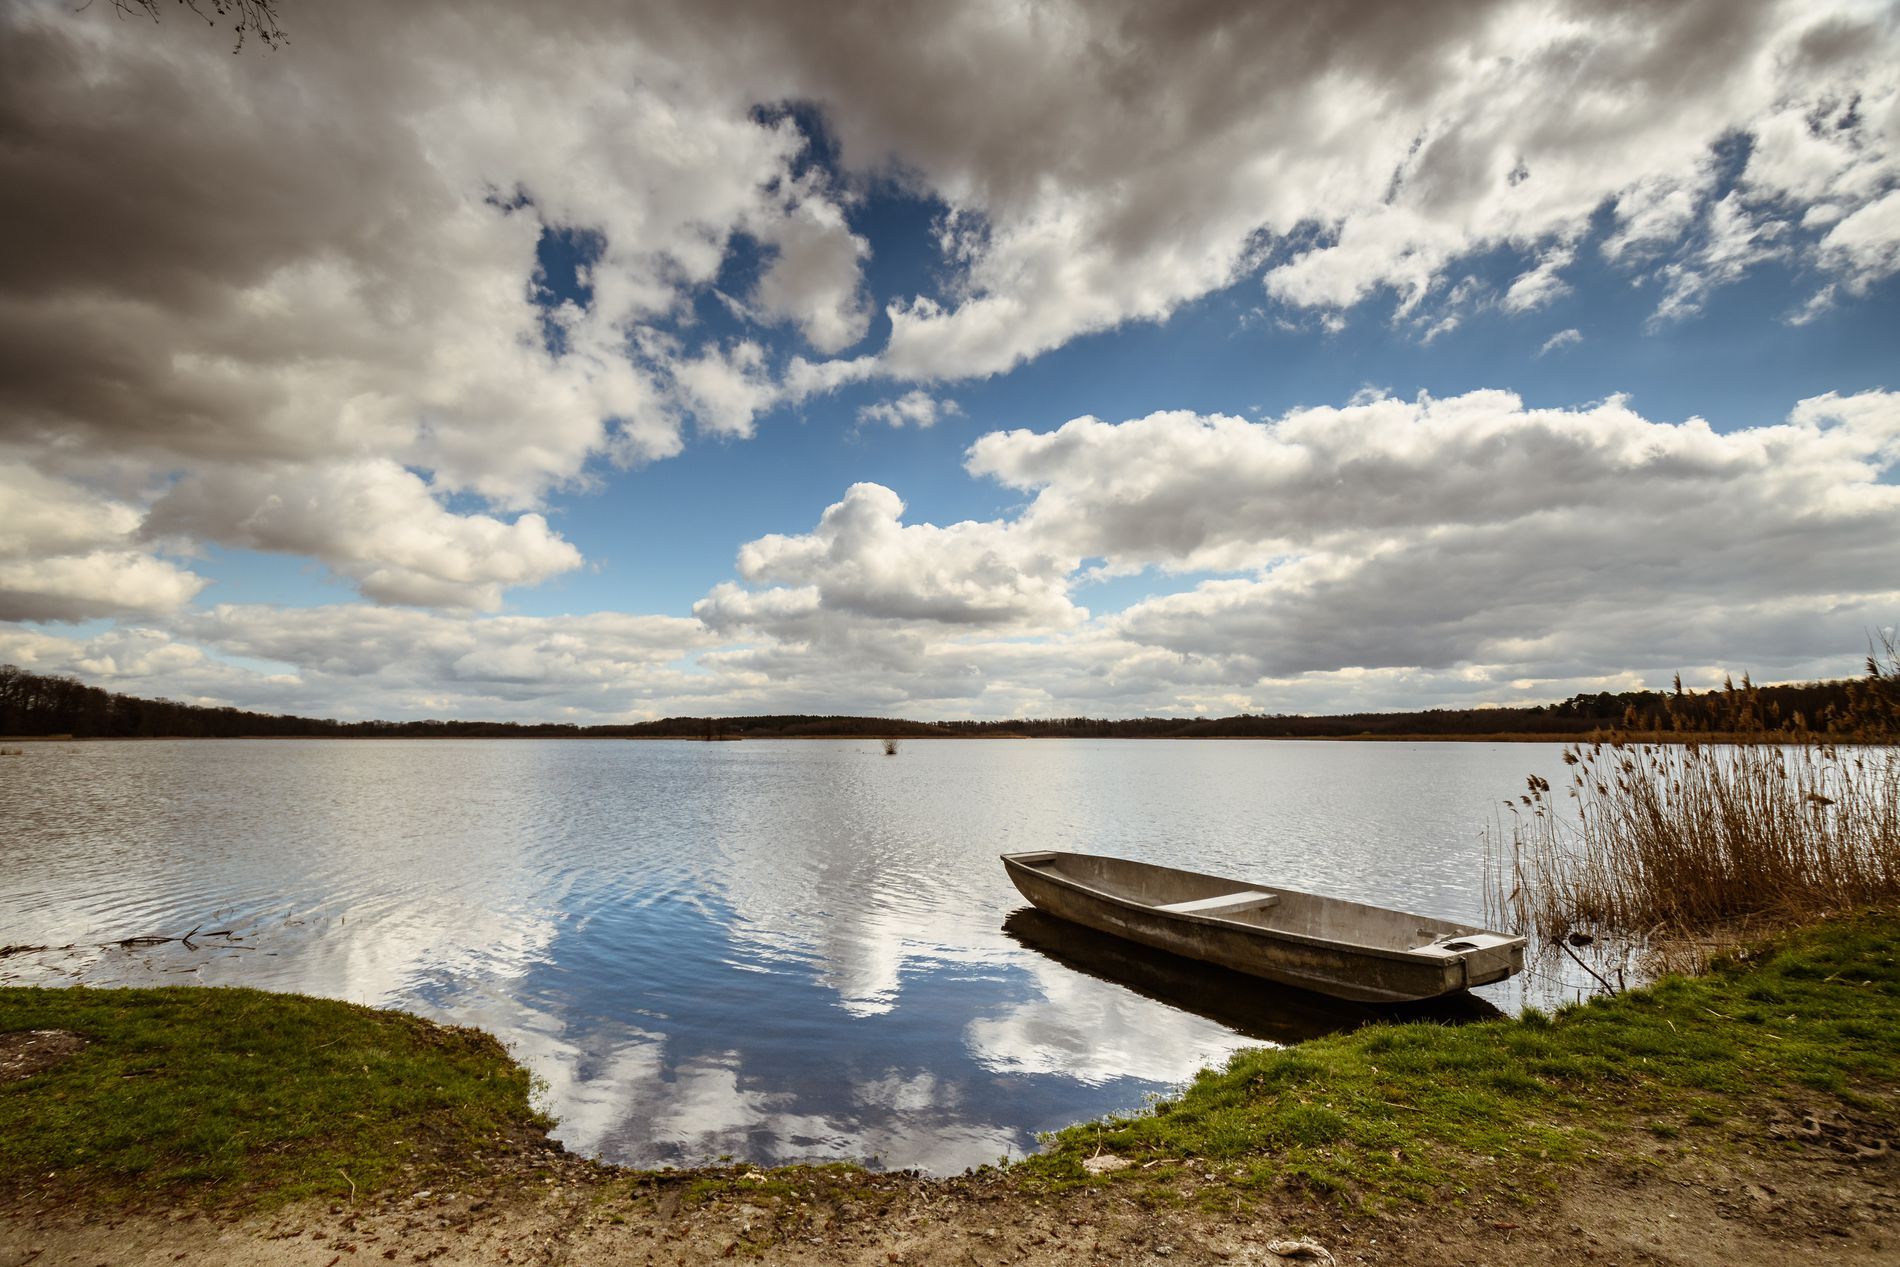
Lake Boat.
The image shows a lake under a sky filled with clouds. A small boat is visible on the lake, The shoreline is visible on both sides of the lake.
An eye level landscape shot captures a lake under a cloudy sky, and a small boat near the shore. The color palette is blue, green, and white creating a serene atmosphere. The style is landscape photography.
Labels: Nature, Outdoors, Sky, Scenery, Cloud, Landscape, Boat, Transportation, Vehicle, Lake, Water, Waterfront, Cumulus, Weather, Watercraft, Rowboat, Canoe, Canoeing, Leisure Activities, Person, Sport, Water Sports, Grass, Plant, Reed, Land, Horizon, Sea, Dinghy, shoreline, Clouds
Camera: NIKON CORPORATION NIKON D7500
Lens: TAMRON 10-24mm F3.5-4.5 DiII VC HLD B023N, Sigma 24mm F1.8 EX DG Aspherical Macro
Aperture: F5.6
Exposure: 1/1600 sec
ISO: 100
Focal length: 10.0 mm